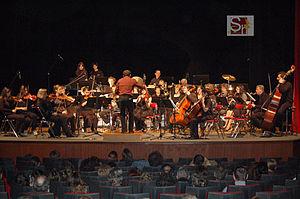
Saint-Hilaire-du-Harcouët est une commune française située dans le département de la Manche en région Normandie, peuplée de 6 094 habitants. Elle devient le 1ᵉʳ janvier 2016 une commune déléguée par la fusion de trois communes, sous le régime juridique des communes nouvelles. Les communes de Saint-Hilaire-du-Harcouët, Saint-Martin-de-Landelles et Virey deviennent des communes déléguées.
Saint-Hilaire-du-Harcouët est une ancienne commune française, située dans le département de la Manche en région Normandie, peuplée de 3 926 habitants.